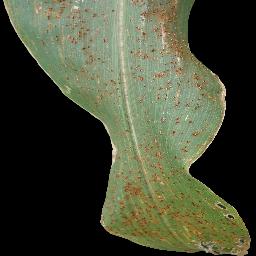
Label: Corn___Common_rust